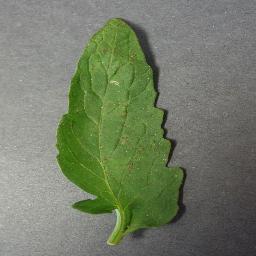
Label: Tomato___Bacterial_spot